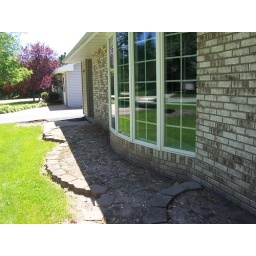
Flower beds in front of house